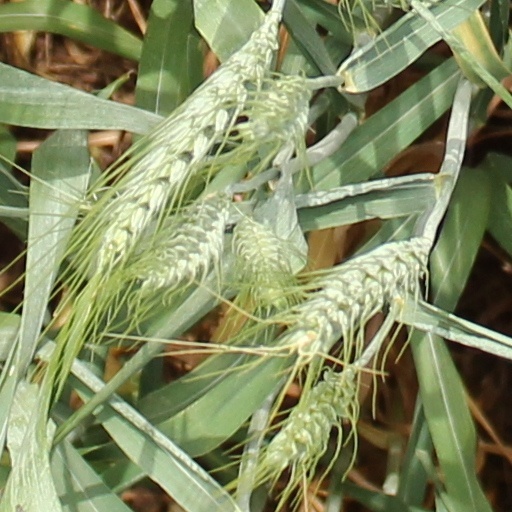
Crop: wheat